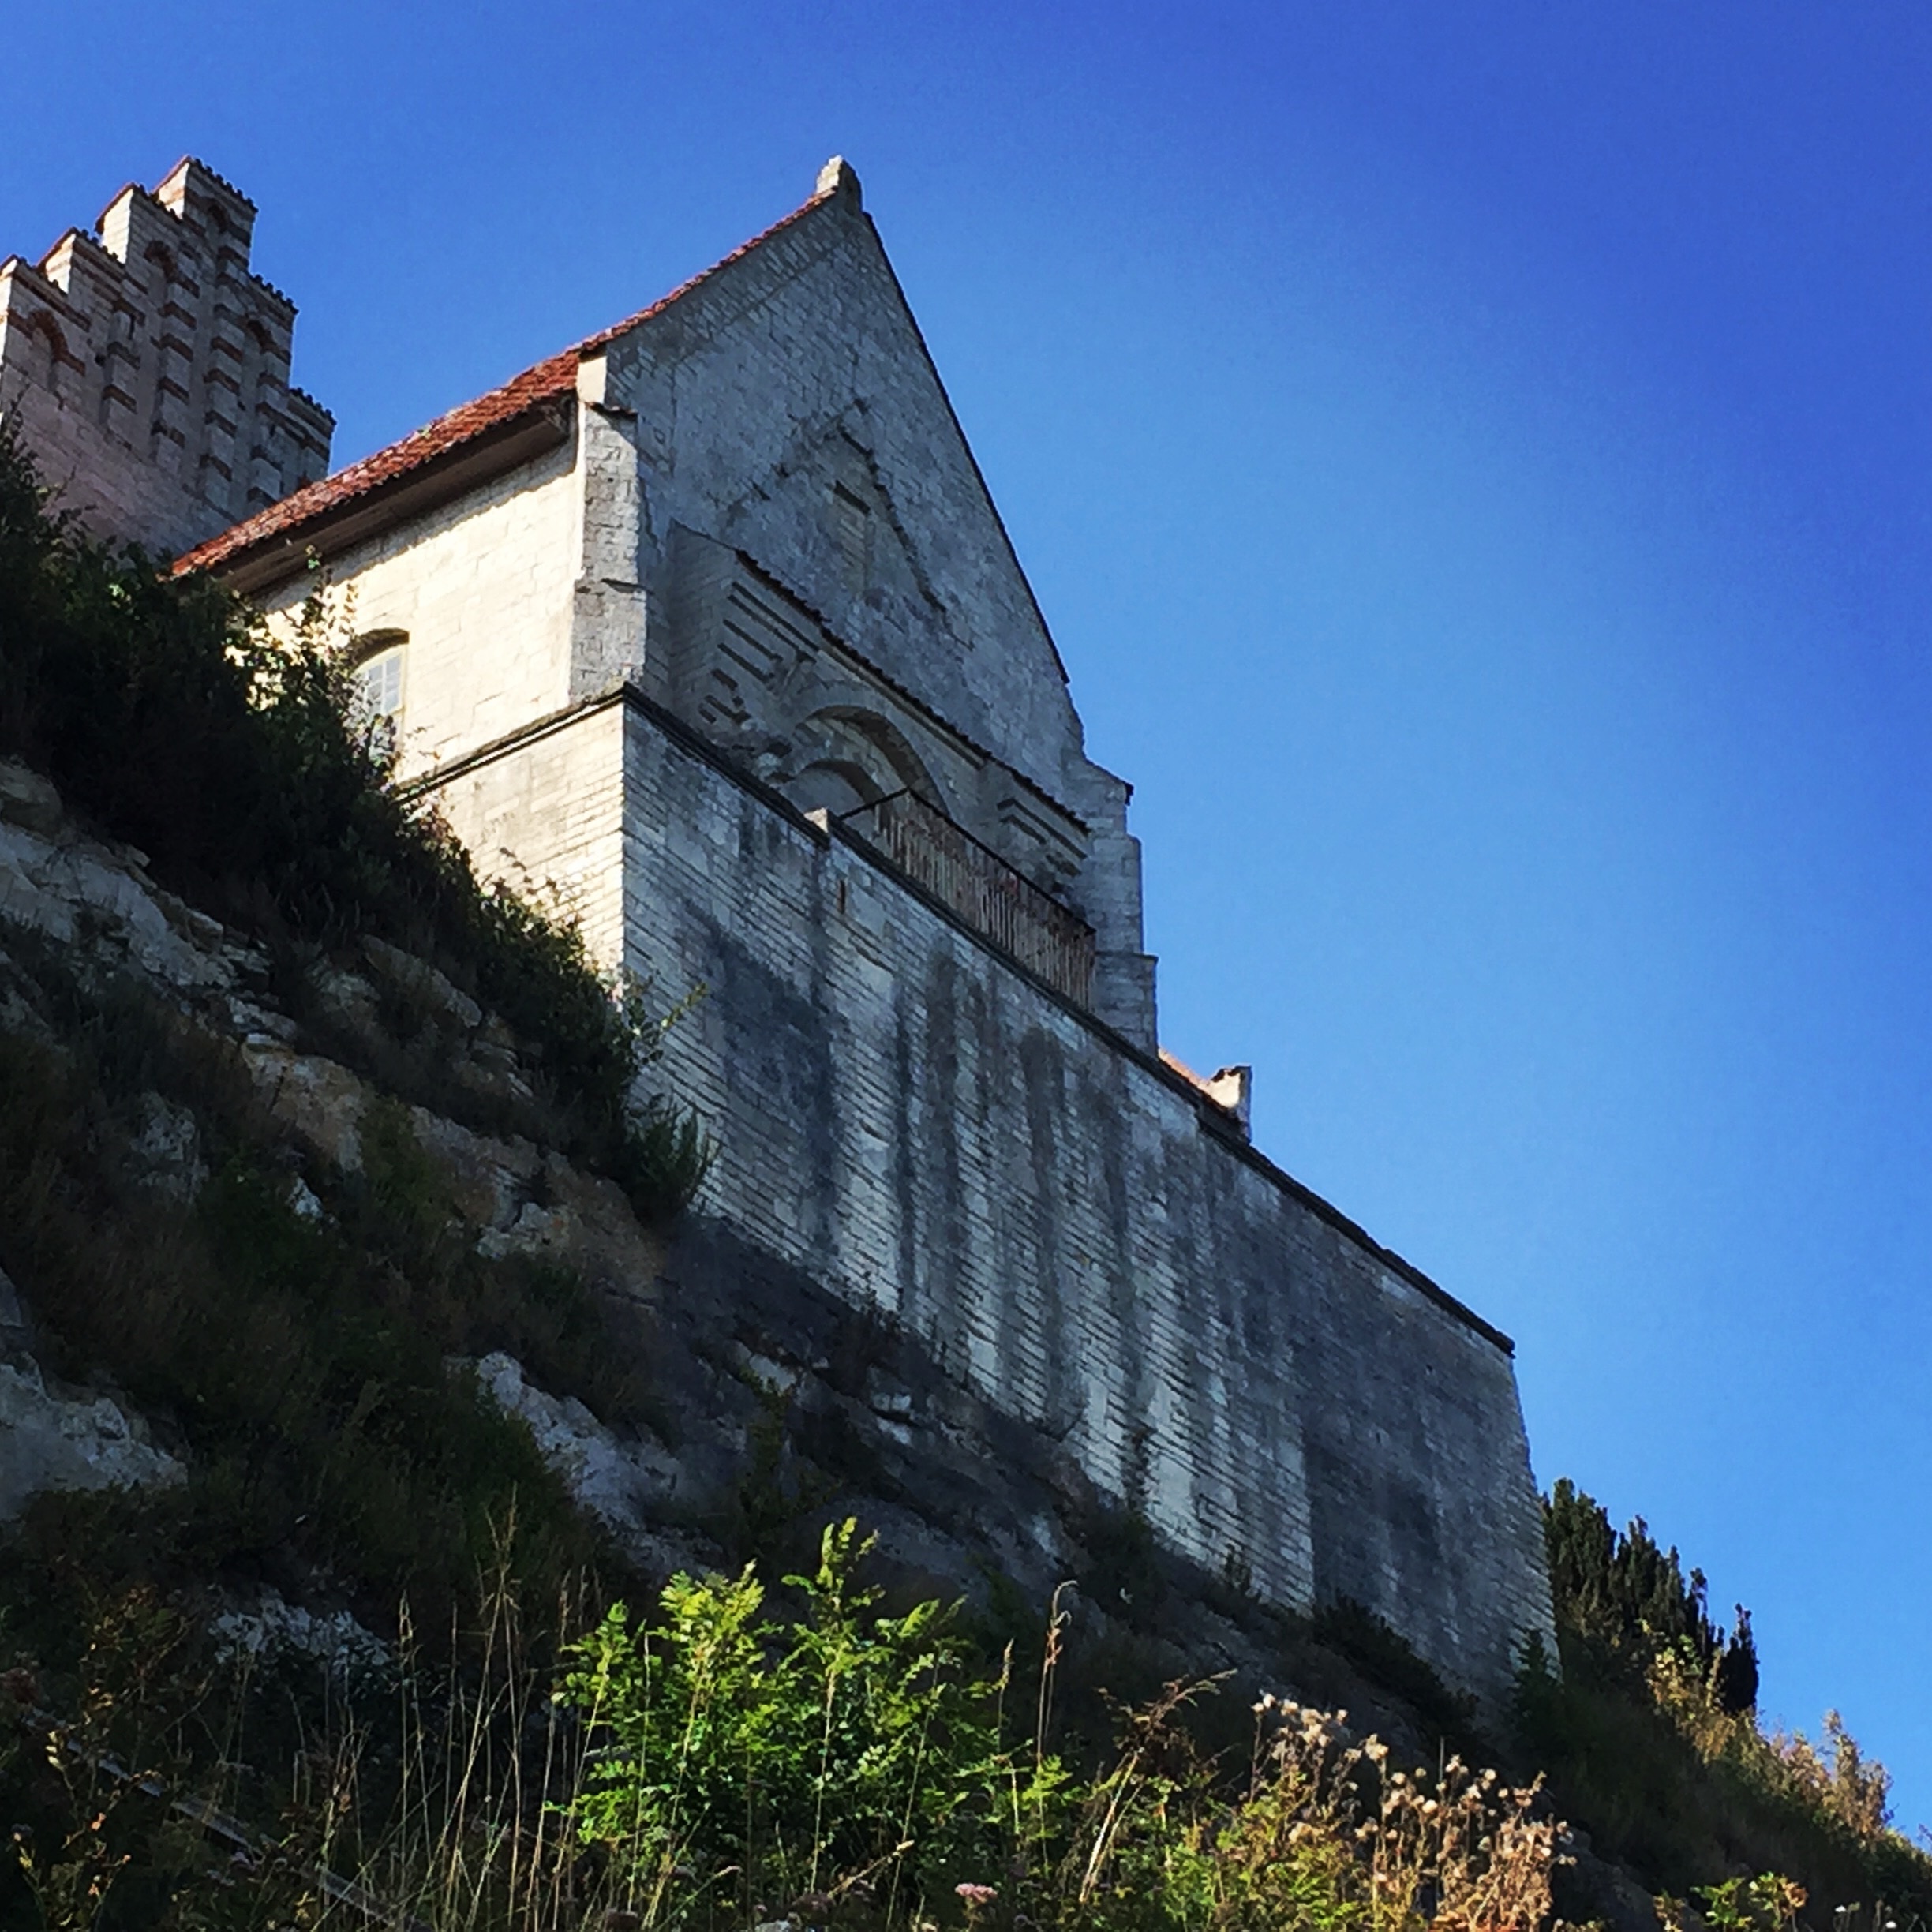
sky, house, building, chateau, wall, tower, castle, church, chapel, fortification, ruins, zealand, rural area, stevns cliff, h jerup gl